Occupation of Japan

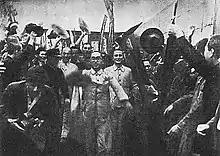
The Japanese government releases members of the Japanese Communist Party on October 10, 1945.

The initial phase of the Occupation focused on punishing Japan for having made war on the Allies, and undertook a thorough reformation of Japanese society to ensure that Japan would never again be a threat to world peace. Reforms targeted all major sectors of Japanese society, government, and economy. Historians have emphasized similarities to the American New Deal programs of the 1930s. Moore and Robinson note that, "New Deal liberalism seemed natural, even to conservative Republicans such as MacArthur and Whitney."